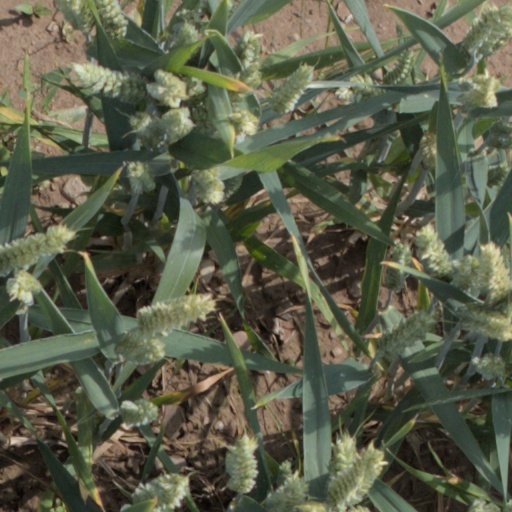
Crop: wheat